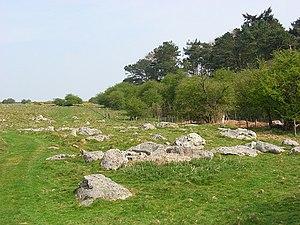
Les pierres de sarsen sont des blocs de grès que l'on trouve en grande quantité au Royaume-Uni : dans la plaine de Salisbury, les Marlborough Downs, le Kent, et en moindre quantité dans le Berkshire, l'Essex, la région d'Oxford, le Dorset et le Hampshire.